Sea World (Australia)

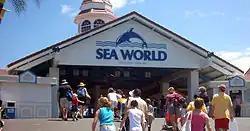
The entrance to Sea World

Sea World is a marine mammal park, oceanarium, and theme park located on the Gold Coast, Queensland, Australia. It offers attractions such as rides and animal exhibits and promotes conservation through education and the rescue and rehabilitation of sick, injured or orphaned wildlife. The park is commercially linked to Warner Bros. Movie World and Wet'n'Wild Gold Coast as part of the theme park division of Village Roadshow. The park has no affiliation with an American park chain of a similar name.